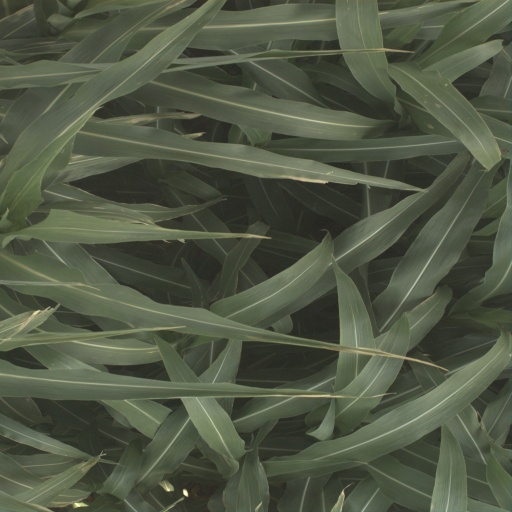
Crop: sorghum